French River, Ontario

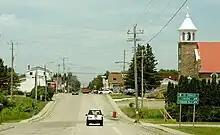
Noëlville

Noëlville, originally known as Cosby, was founded in 1905 with the arrival of settlers in the region. Noëlville families travelled by boat, to the south-west end of Lake Nipissing, to establish themselves between Lake Nipissing and the French River. To pay homage to Noël Desmarais, the village's first merchant and the first businessman of the region, the town of Cosby became Noëlville in 1911. Desmarais is a grandfather of businessman Paul Desmarais. Noël Desmarais was one of the first to start his family business in Noëlville.